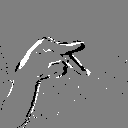
ASL letter: p